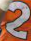
Number: 2